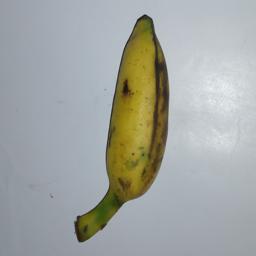
Banana variety: Champa Kola